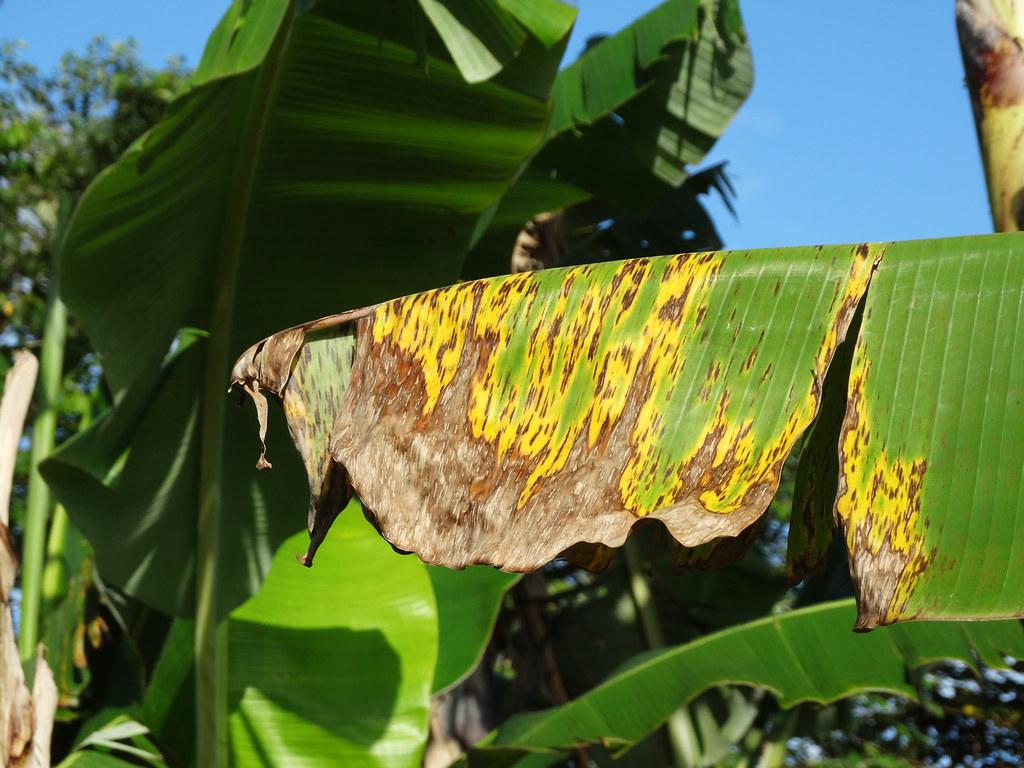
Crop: unknown
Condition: banana_banana_black_streak